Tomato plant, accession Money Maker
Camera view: bottom (45 deg); turntable rotation: 120 degrees
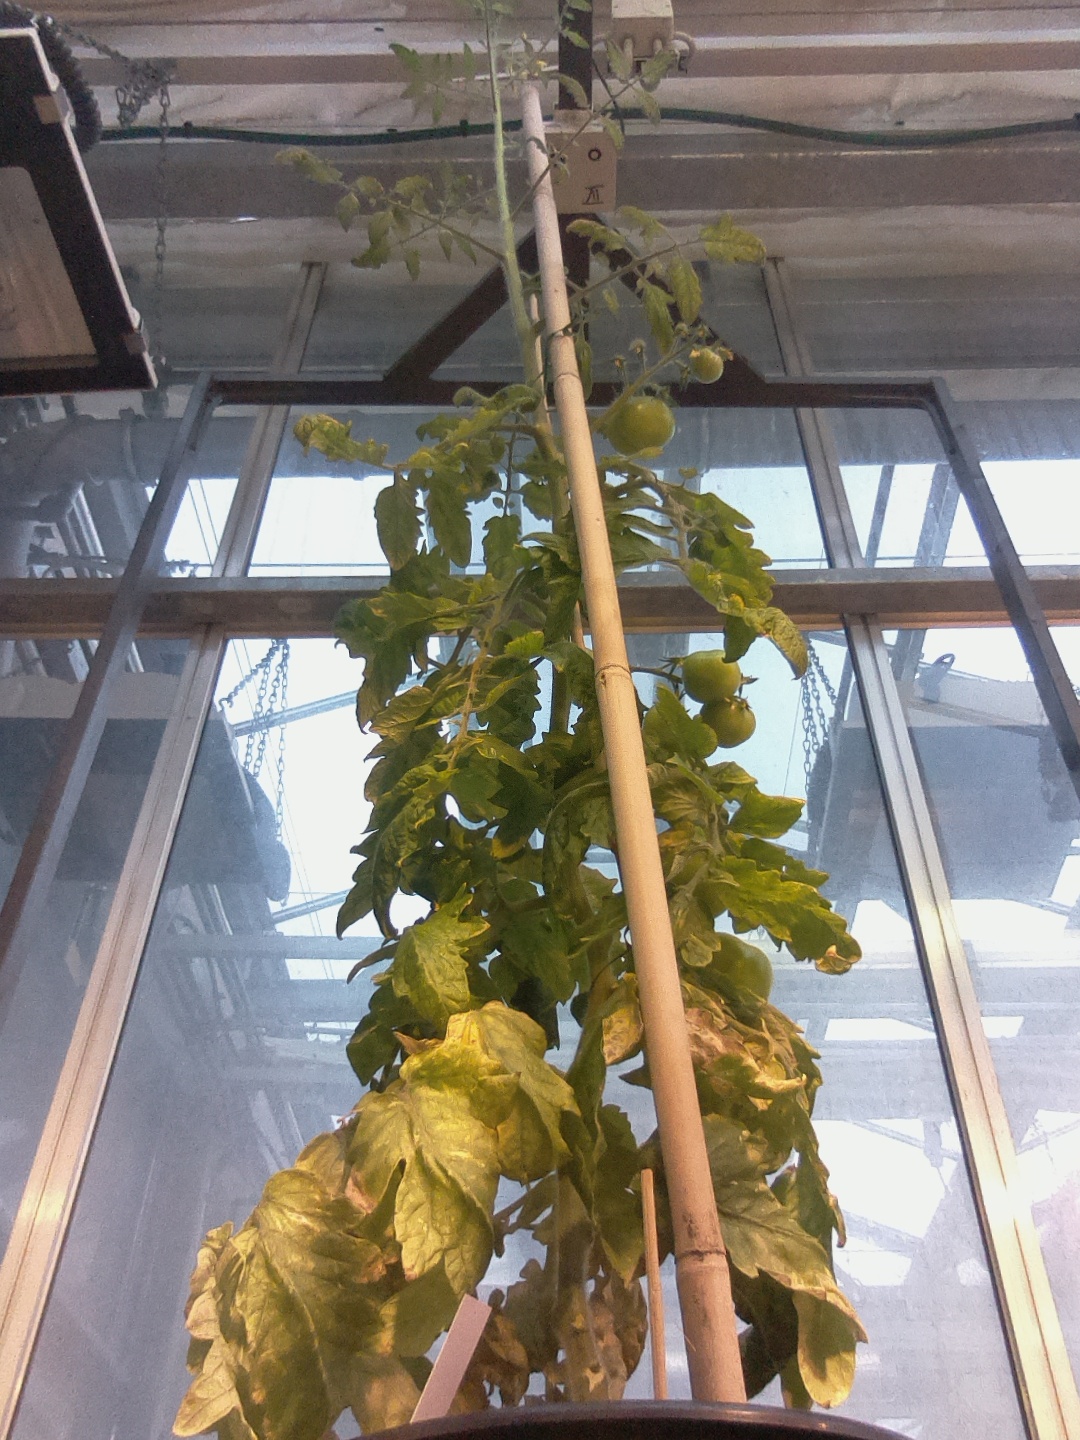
BBCH growth stage 76: 60%-70% of final fruit size